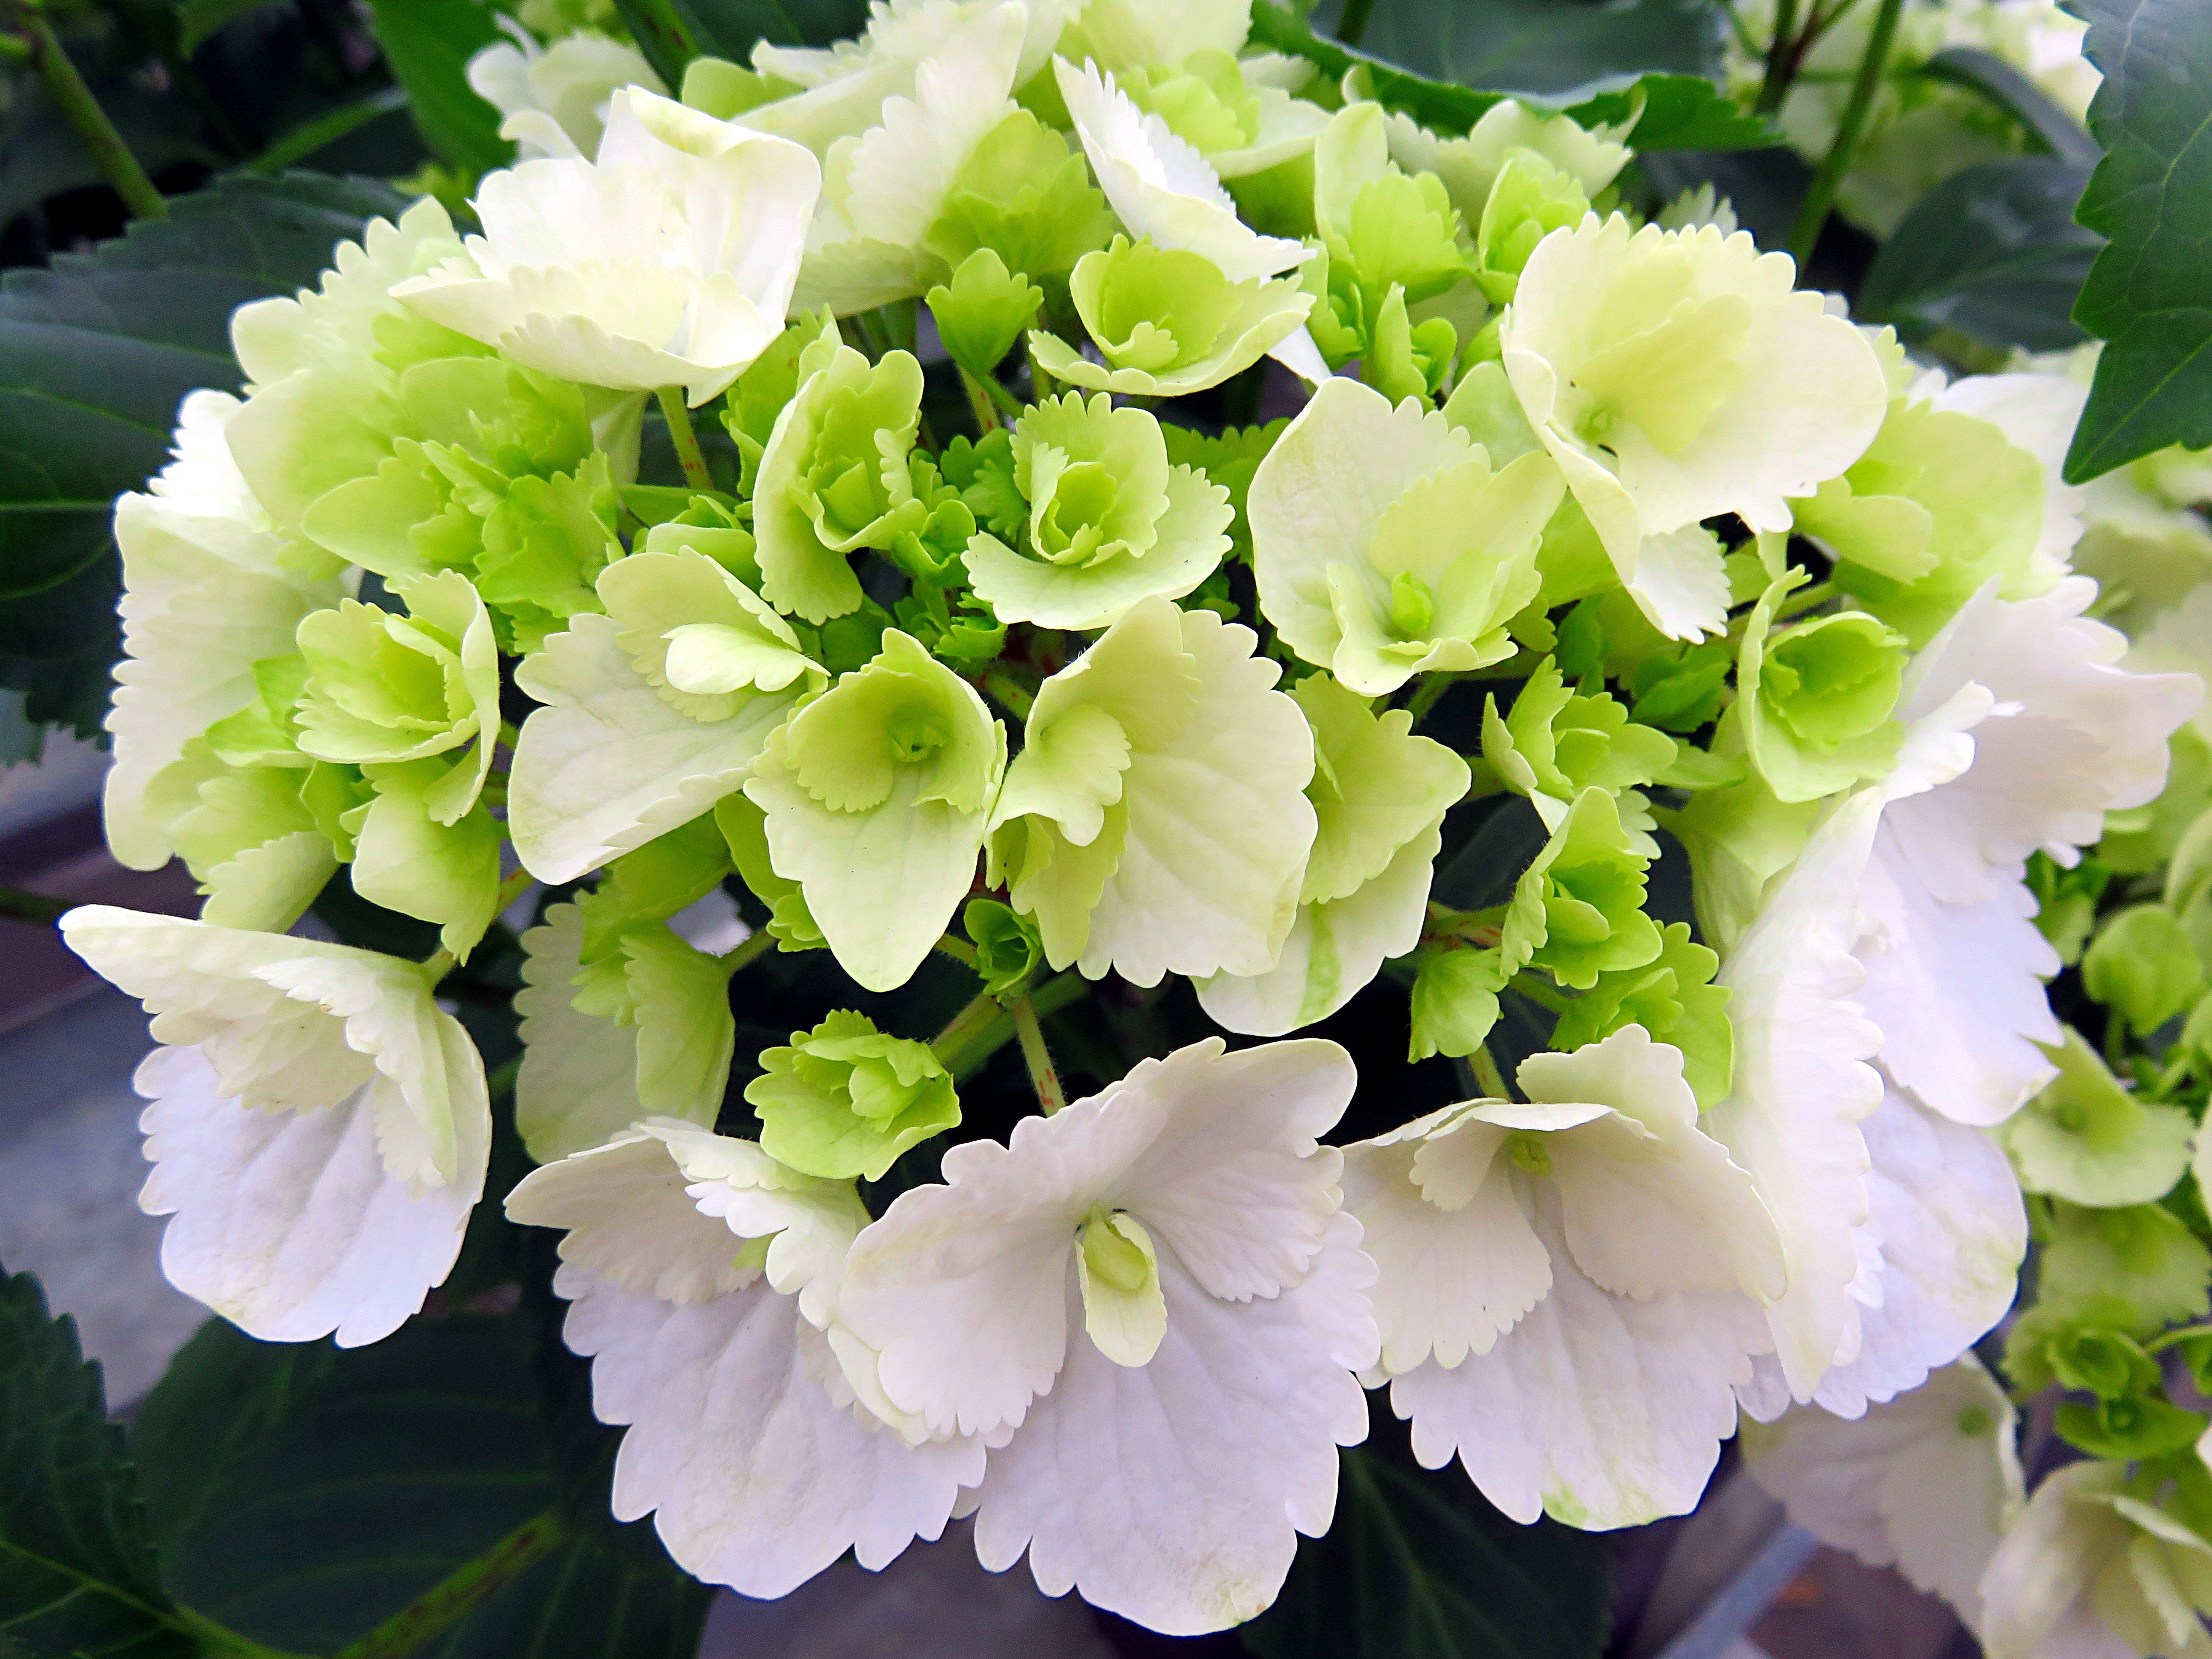
nature, plant, white, flower, petal, green, hydrangea, floristry, flowering plant, flower bouquet, hydrangeaceae, cut flowers, floral design, cornales, land plant, violet family, flower arranging